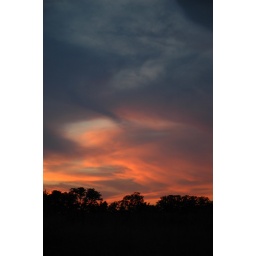
The sky called out in red and gray. I answered with my Nikon D70s.